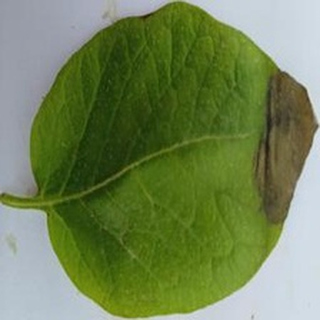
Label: potato_late_blight